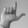
ASL letter: L